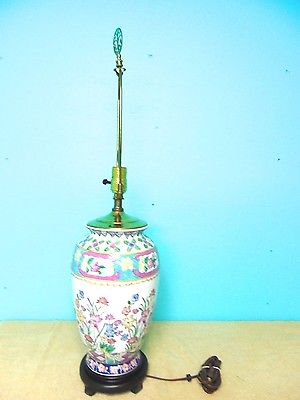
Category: lamp